Porfirio Díaz

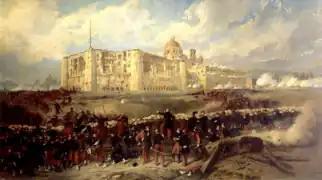
The Second Battle of Puebla in which the French stormed the city, and General Díaz was forced to engage against them in urban warfare

The French loss at the Battle of Puebla delayed the French march into the interior of Mexico by a year while Lorencez awaited reinforcements from France. Meanwhile, Díaz had been made military governor of the Veracruz district. Soon after the Battle of Puebla, General Zaragoza died of typhus and was replaced in his command by Jesús González Ortega.